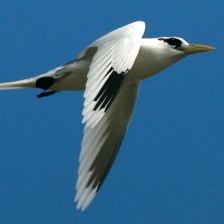
Species: WHITE TAILED TROPIC
Scientific name: PHAETHON LEPTURUS